Babak Falsafi

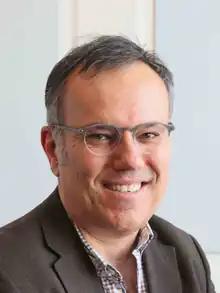
Babak Falsafi

Babak Falsafi is a Swiss computer scientist specializing in computer architecture and digital platform design. He is the founding director of EcoCloud at EPFL, an industrial/academic consortium investigating efficient and intelligent data-centric technologies. He is a professor in the School of Computer and Communication Sciences at EPFL. Prior to that he was a professor of electrical and computer engineering at Carnegie Mellon University, and an assistant professor of electrical and computer engineering at Purdue University. He holds a bachelor's degree in computer science, a bachelor's degree in electrical and computer engineering (both summa cum laude) with distinctions from SUNY Buffalo, and a master's degree and PhD in computer science from University Wisconsin - Madison.